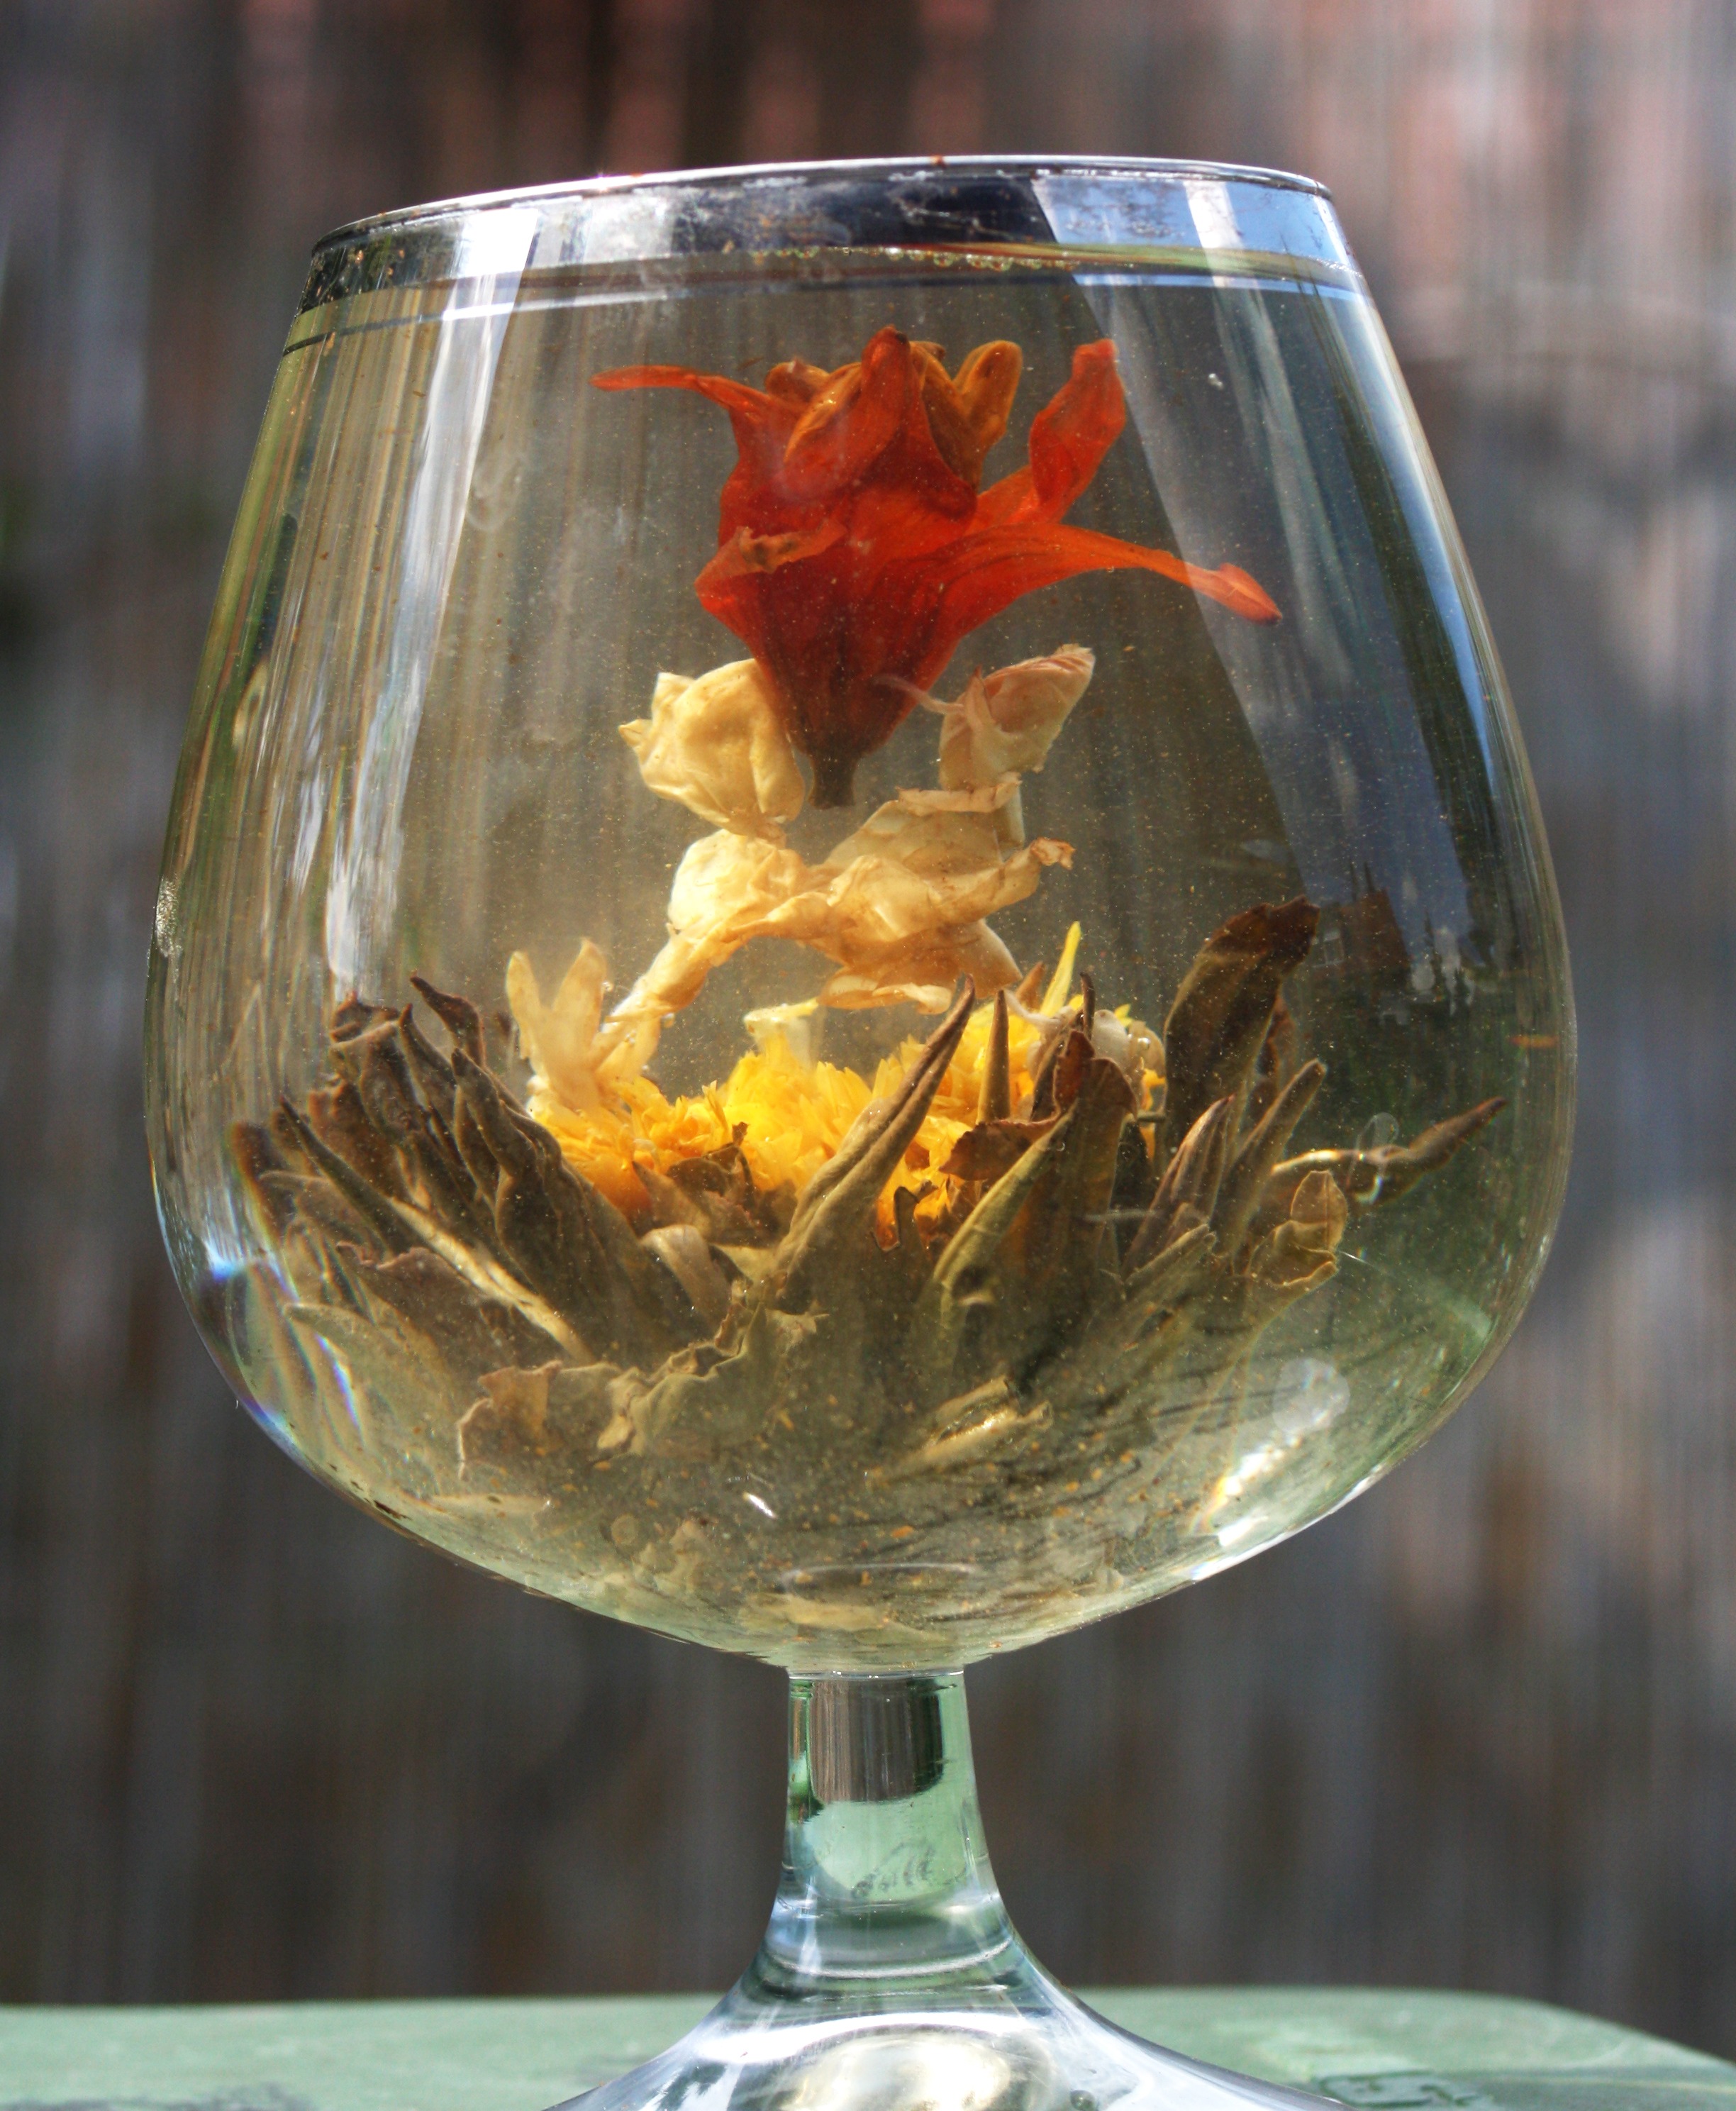
glass, decoration, red, asia, drink, yellow, wine glass, tee, stemware, distilled beverage, drinkware, tea flower